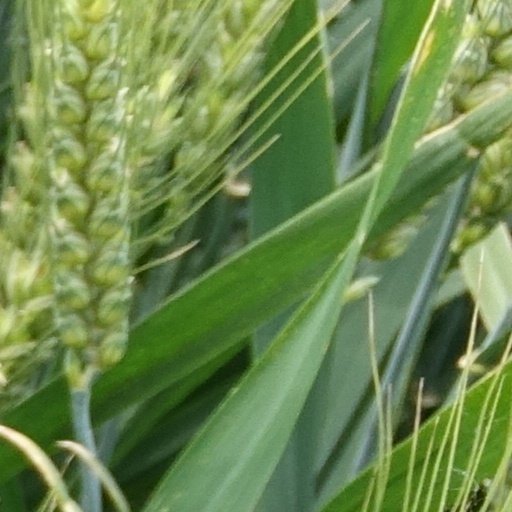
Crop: wheat